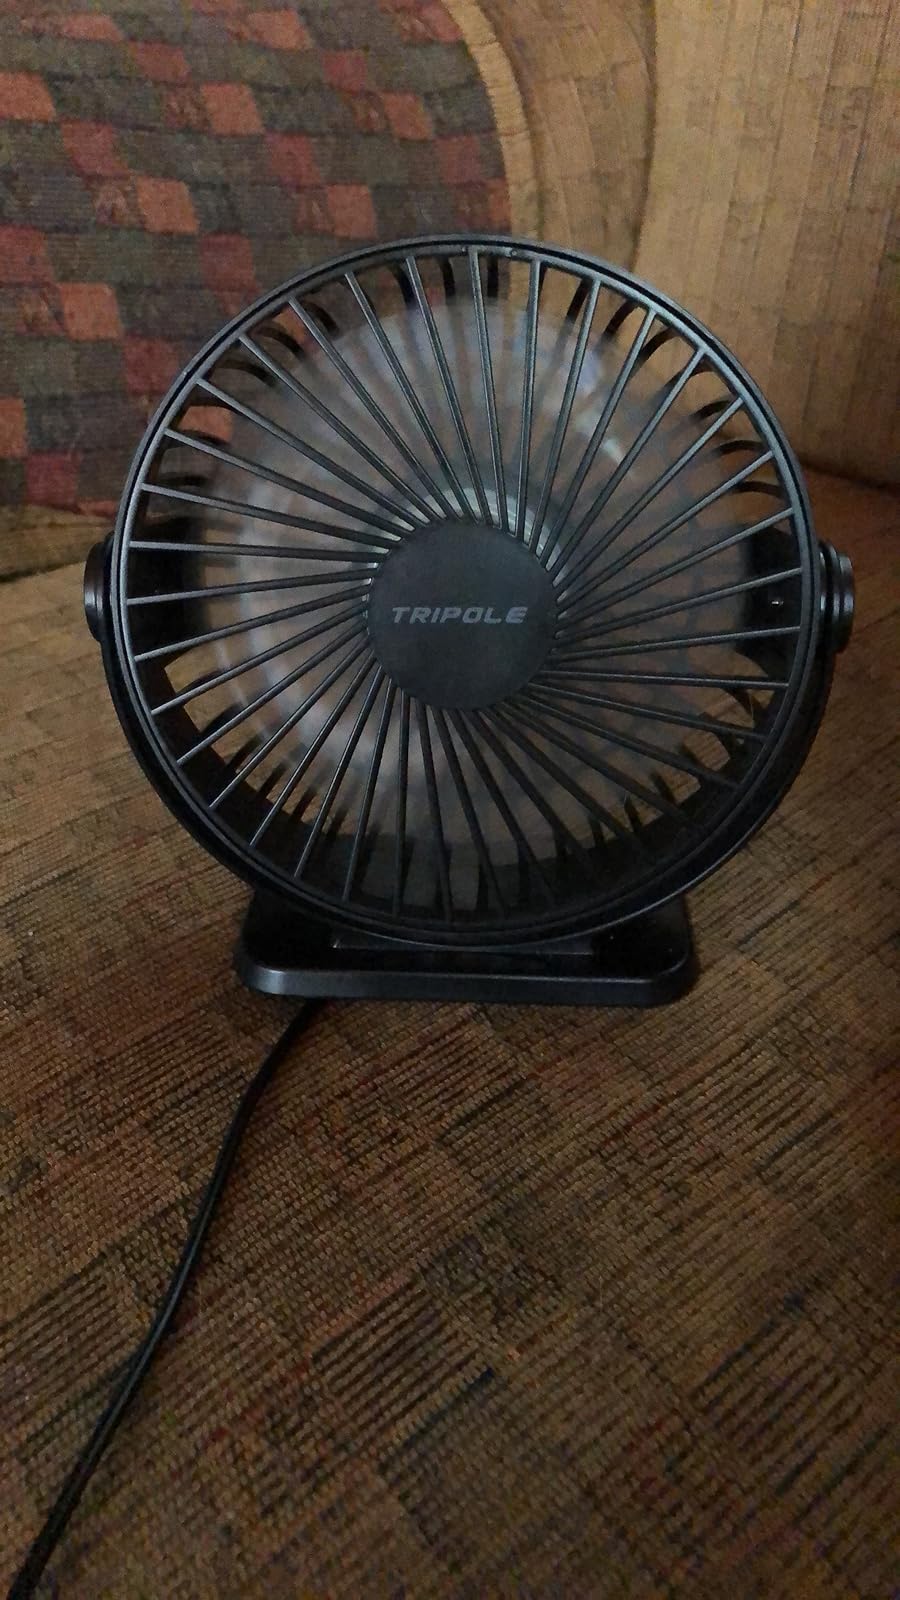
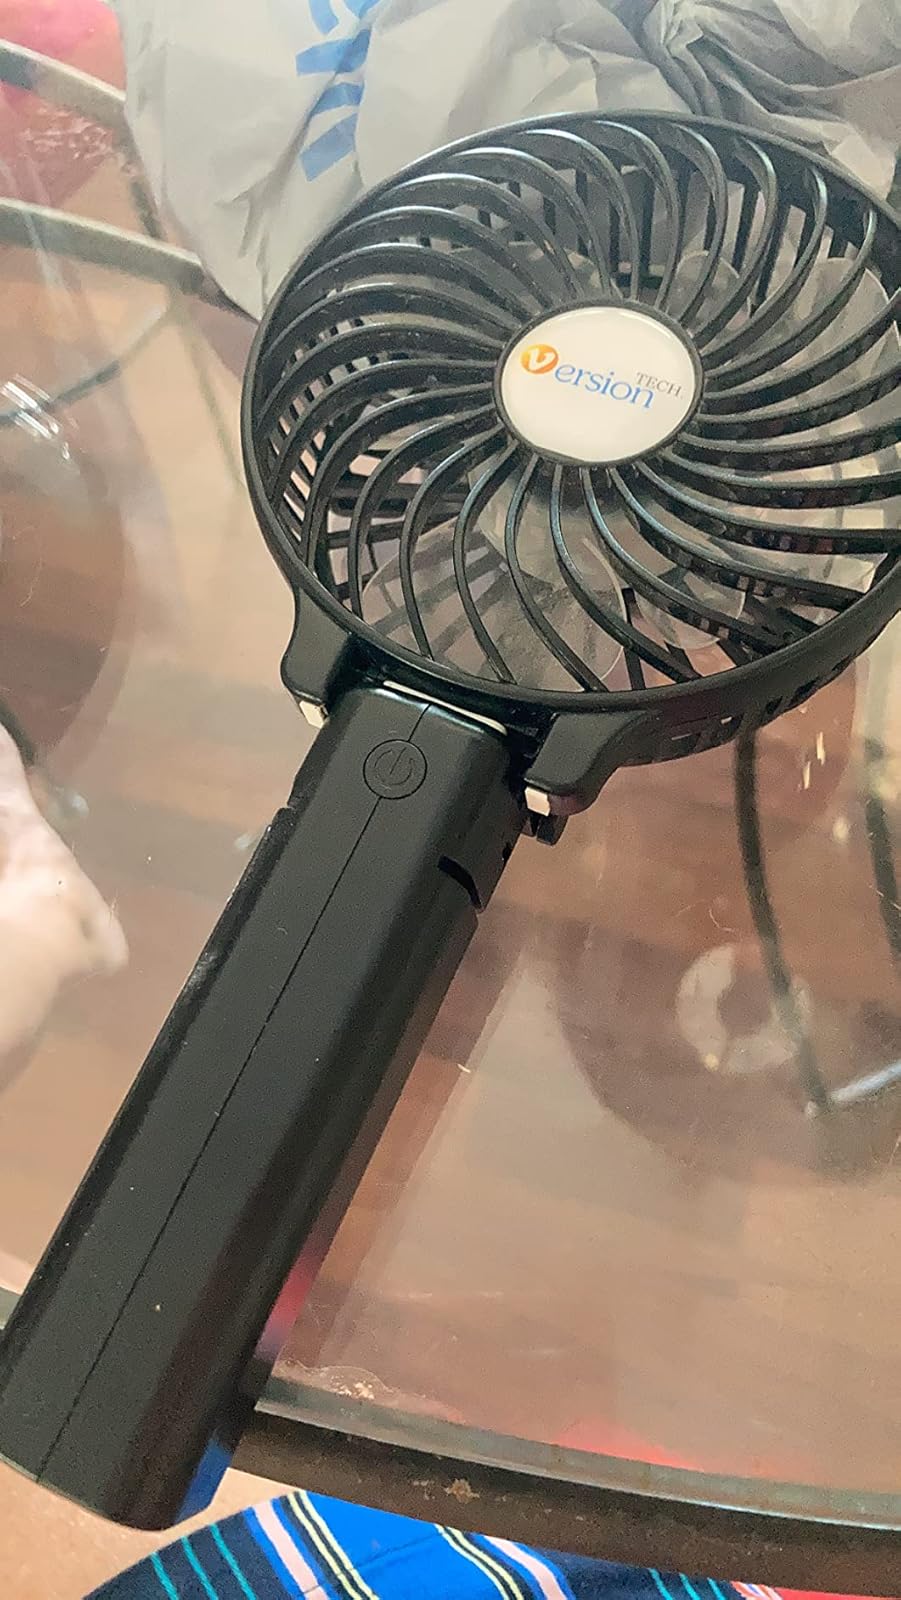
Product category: fan
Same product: no